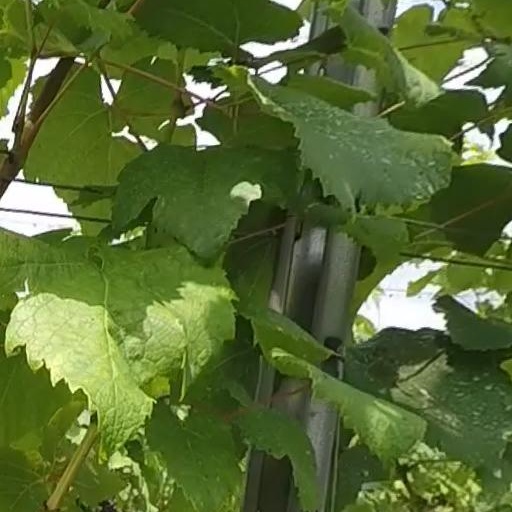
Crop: grape